John Browne, 1st Earl of Altamont

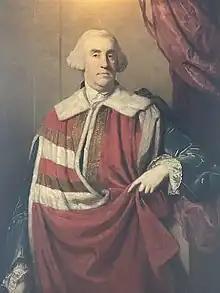
Portrait by Sir Joshua Reynolds

John Browne, 1st Earl of Altamont ( – 4 July 1776), styled Lord Mount Eagle between 1760 and 1768 and Viscount Westport between 1768 and 1771, was an Irish peer and politician. He began the building of Westport House and the town of Westport.